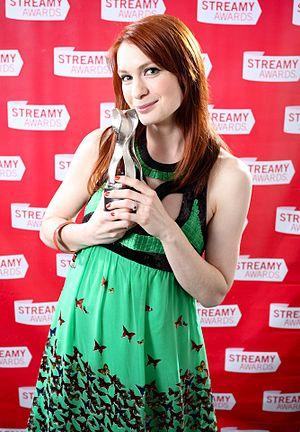
Felicia Day aux Streamy Awards 2009.
Felicia Day, née le 28 juin 1979 à Huntsville dans l'Alabama, est une actrice américaine, connue pour son rôle de Vi dans la série télévisée Buffy contre les vampires et pour des participations dans des films tels que American Girls 2 ou June. Elle est aussi la star, scénariste et productrice de la série web The Guild, qui lui a valu de remporter le Greenlight Award pour la meilleure série digitale au Festival South by Southwest, le YouTube Video Award de la meilleure série et le Yahoo! Video Award récompensant la meilleure série.